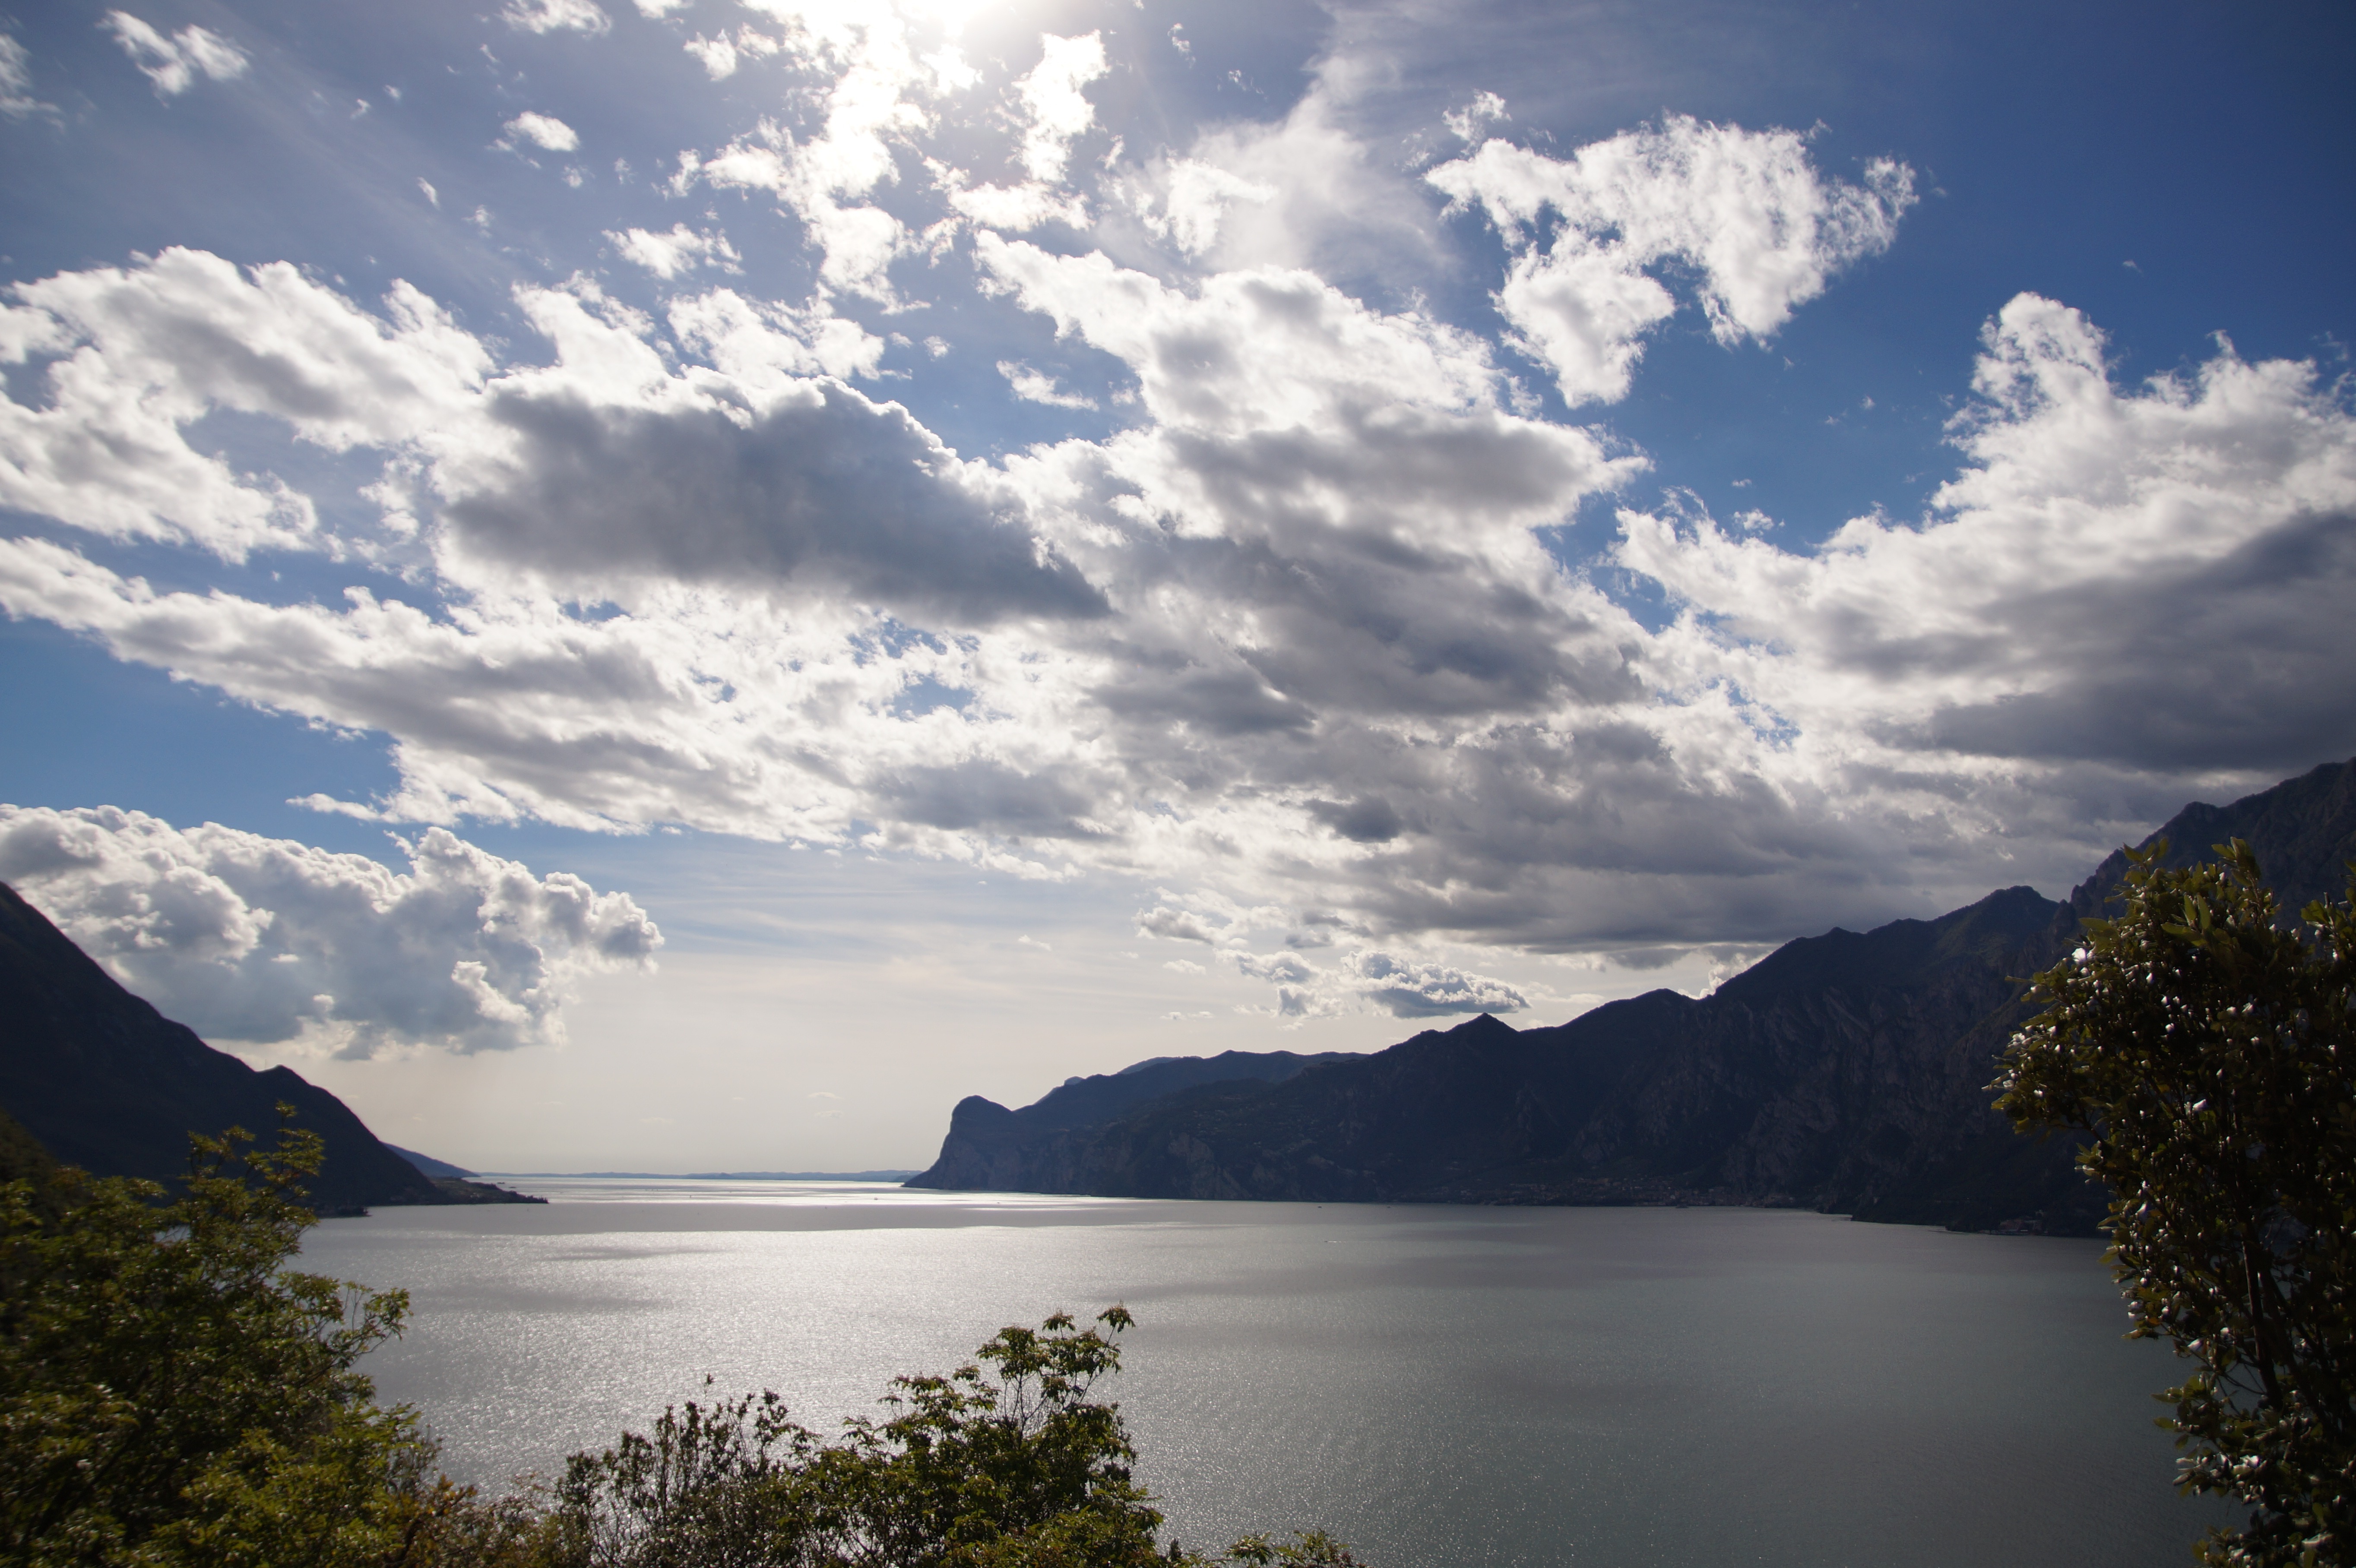
landscape, sea, nature, horizon, mountain, cloud, sky, sunlight, morning, lake, mountain range, dusk, reflection, fjord, reservoir, body of water, clouds, mountains, loch, booked, landform, sea bay, meteorological phenomenon, atmospheric phenomenon, mountainous landforms